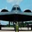
Label: airplane